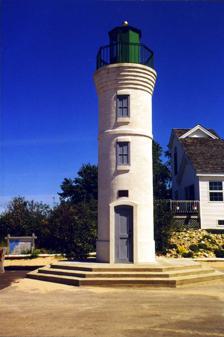
Building: Manning Memorial Light
Country: United States of America
Year built: 1990
Lighthouse in Michigan, United States Lighthouse Manning Memorial Light Location Near Empire, Michigan Coordinates 44°48′28.531″N 86°15′18.758″W / 44.80792528°N 86.25521056°W / 44.80792528; -86.25521056 Tower Constructed 1990 Height 38 feet (12 m) Light First lit 1990 Focal height 11.5 m (38 ft) Characteristic Fl W 4s The Manning Memorial Light , also known as the Robert H. Manning Memorial Lighthouse or Manning Light is a lighthouse located near Empire, Michigan . Mr. Manning was a longtime resident of Empire. Manning enjoyed fishing offshore, and often returned from these boat trips late at night. He often remarked to friends and relatives he wished a lighthouse was in the area to aid that navigation. After his death in 1989, friends and relatives raised funds to build the lighthouse as a memorial. The lighthouse was illuminated in 1990. It is the second newest lighthouse in Michigan—the newest being the Tri-Centennial Light of Detroit -- and one of three memorial lights in Michigan. Another is the William Livingstone Memorial Light . Replica A scaled-down replica of this light was built on Lake Havasu at Lake Havasu City , Arizona . The 20-foot (6.1 m) high replica is in Mohave County, Arizona .  It was dedicated on February 2, 2003, sponsored by Crazyhorse Campgrounds, and built by members and supporters of the Lake Havasu Lighthouse Club. It is at GPS: 34°28.24′N - 114°21.72′W. The rotating amber beacon flashes at a rate of sixty times a minute. See also List of lighthouses in the United States . Google Maps has a satellite photo of the replica, which is opposite the London Bridge . References